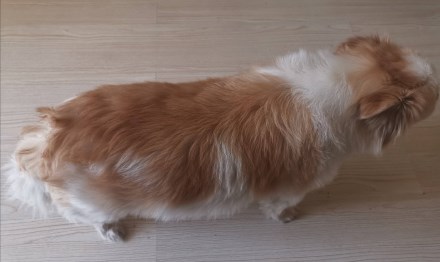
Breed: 480-n000125-Pekinese